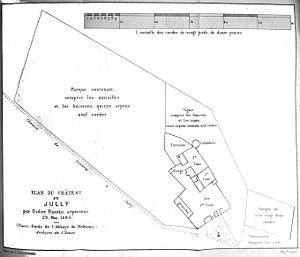
un plan de l'Abbaye de Jully-les-Nonnains.
Le prieuré de Jully-les-Nonnains située dans la commune de Jully, dans l'Yonne, est un monastère, aujourd'hui disparu, de moniales bénédictines fondé en 1115 par Milon II.